Nothing like the Holidays

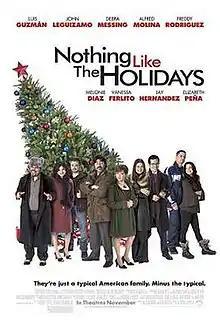
Theatrical release poster

Nothing Like the Holidays is a 2008 film about a Puerto Rican family living in the area of Humboldt Park, Chicago facing what may be their last Christmas together. It was directed by Alfredo De Villa, written by Rick Najera, Ted Perkins, and Alison Swan, and features an ensemble cast. The film was released on December 12, 2008.